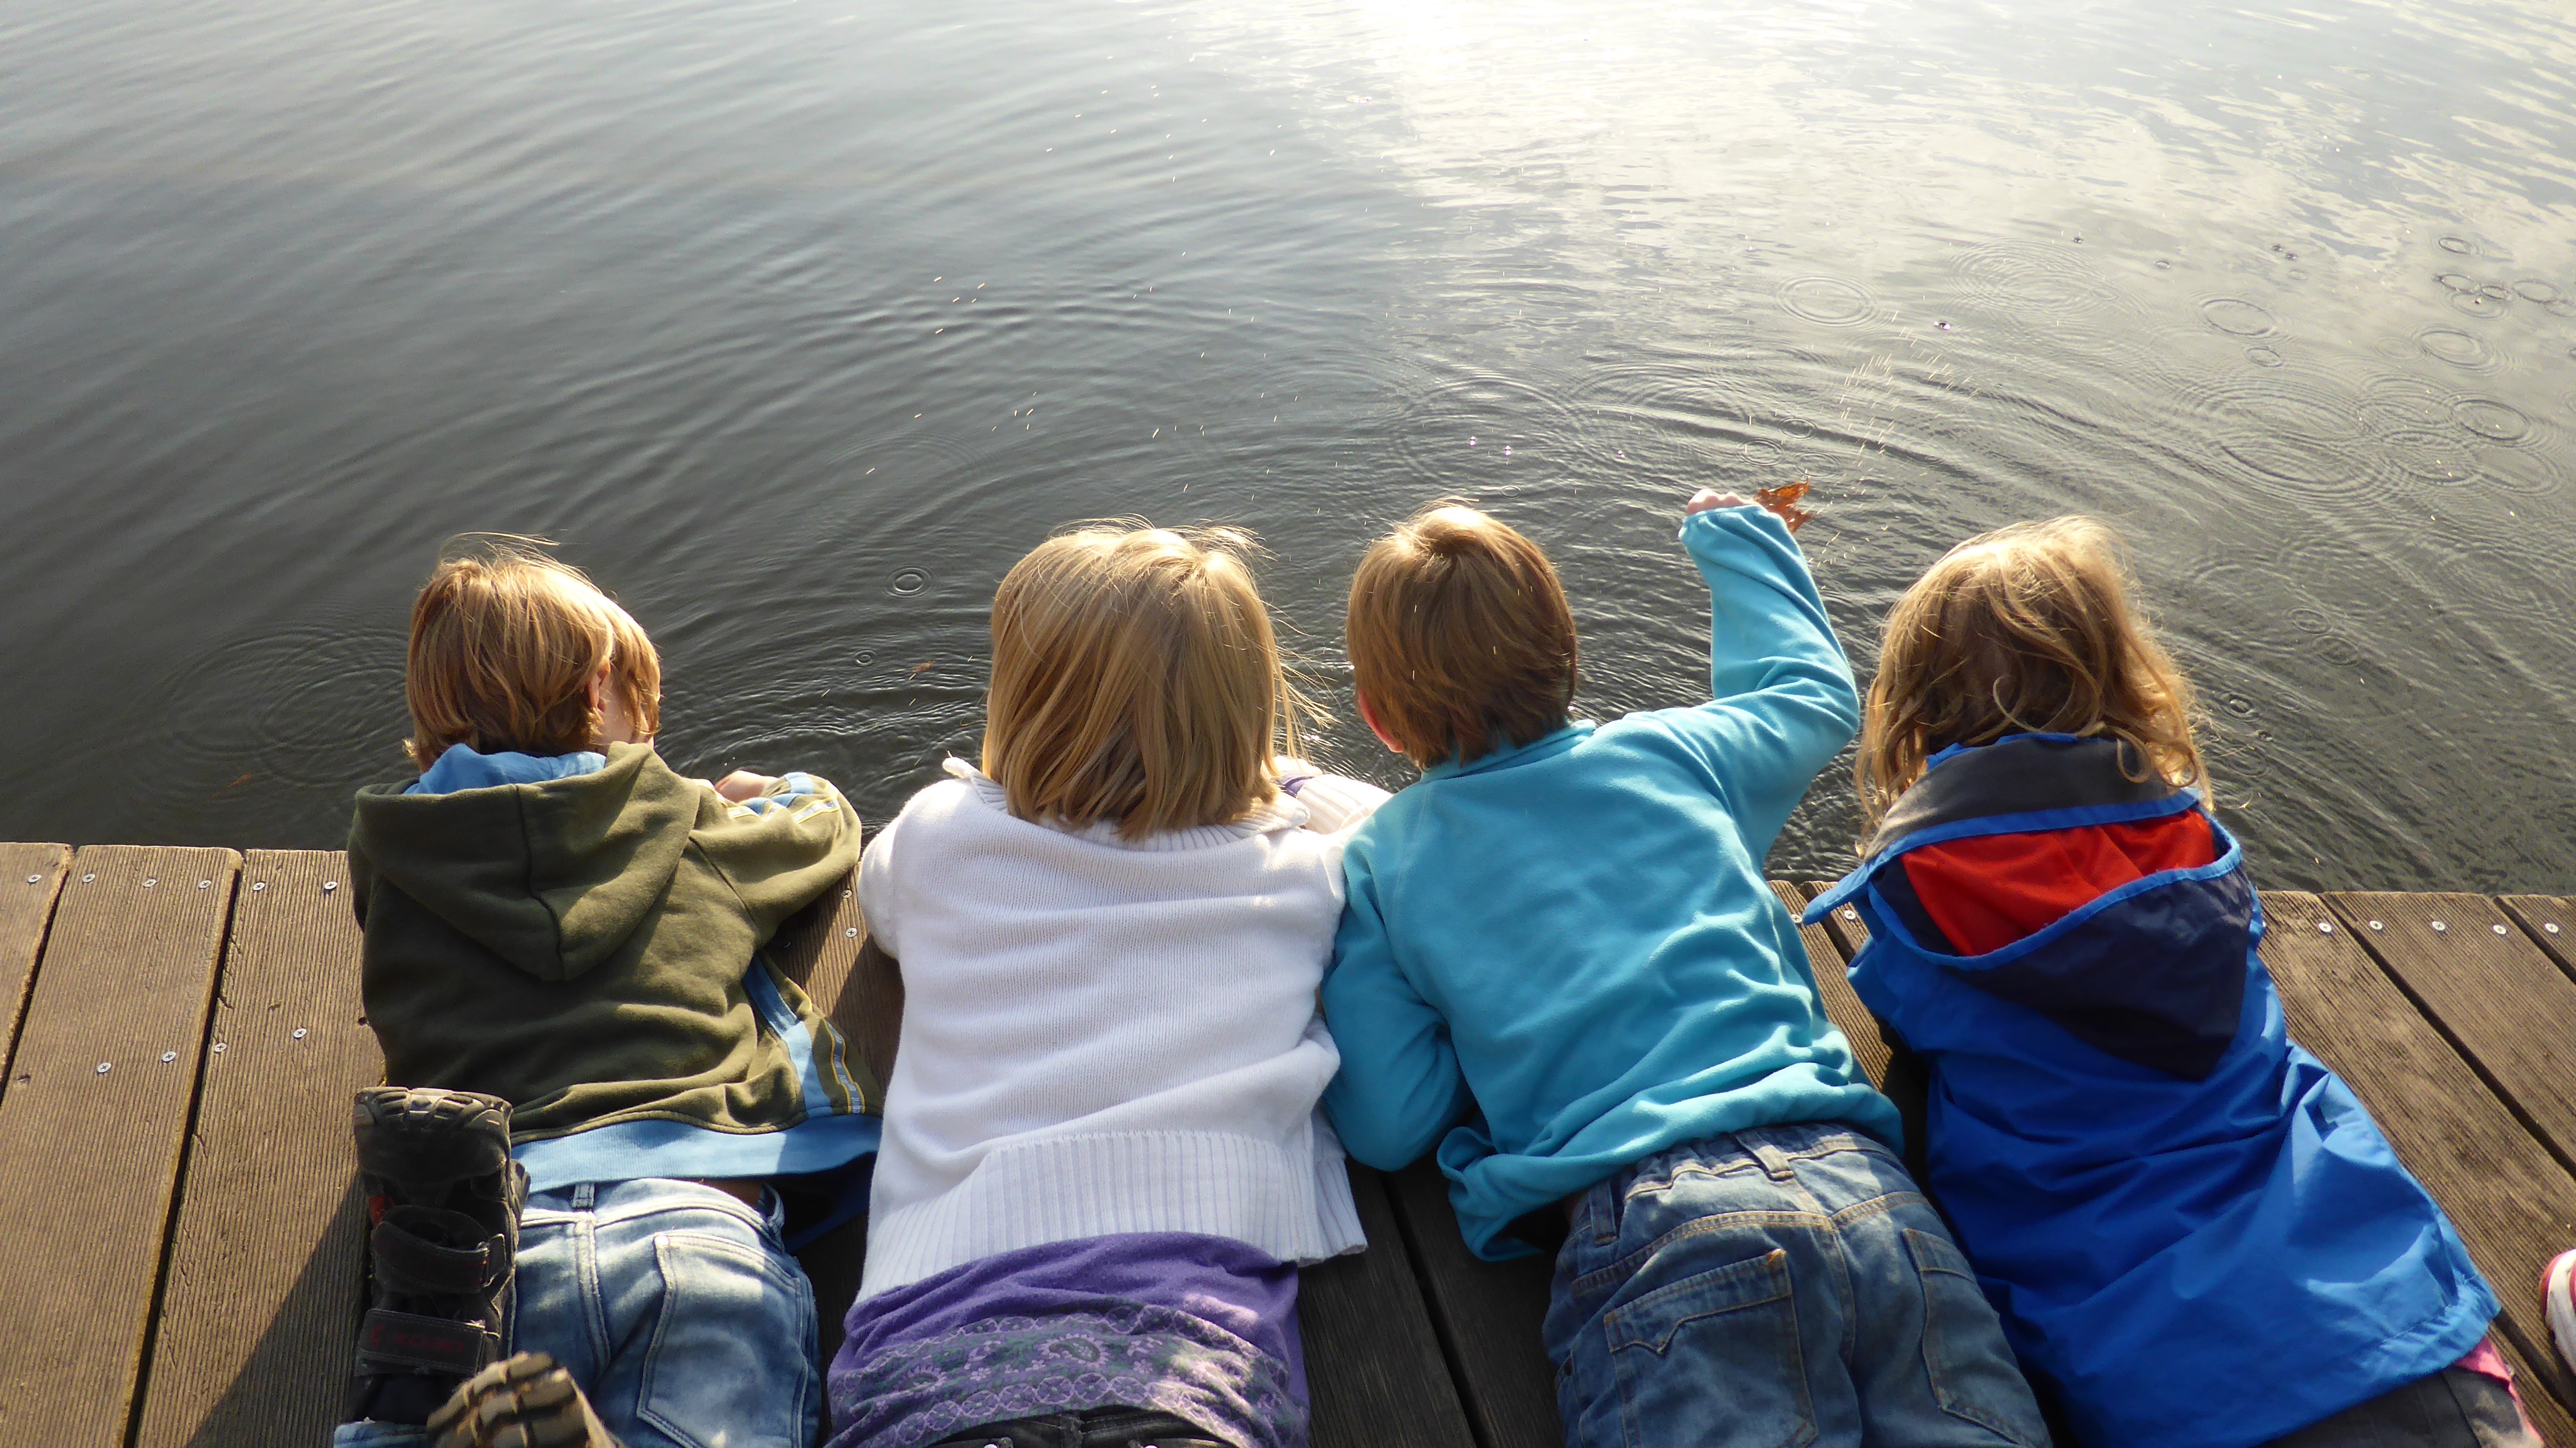
sea, water, nature, growth, girl, hair, play, vacation, recreation, web, community, child, friendship, jetty, tourism, leisure, childhood, children, fun, boating, boys, move, vertebrate, mind, development, hobby, concerns, abyss, jackets, outdoor recreation, autumn game